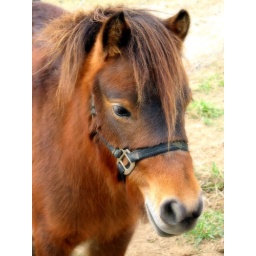
Farm in tuscumbia -Marcus on field trip and pizza for lunch